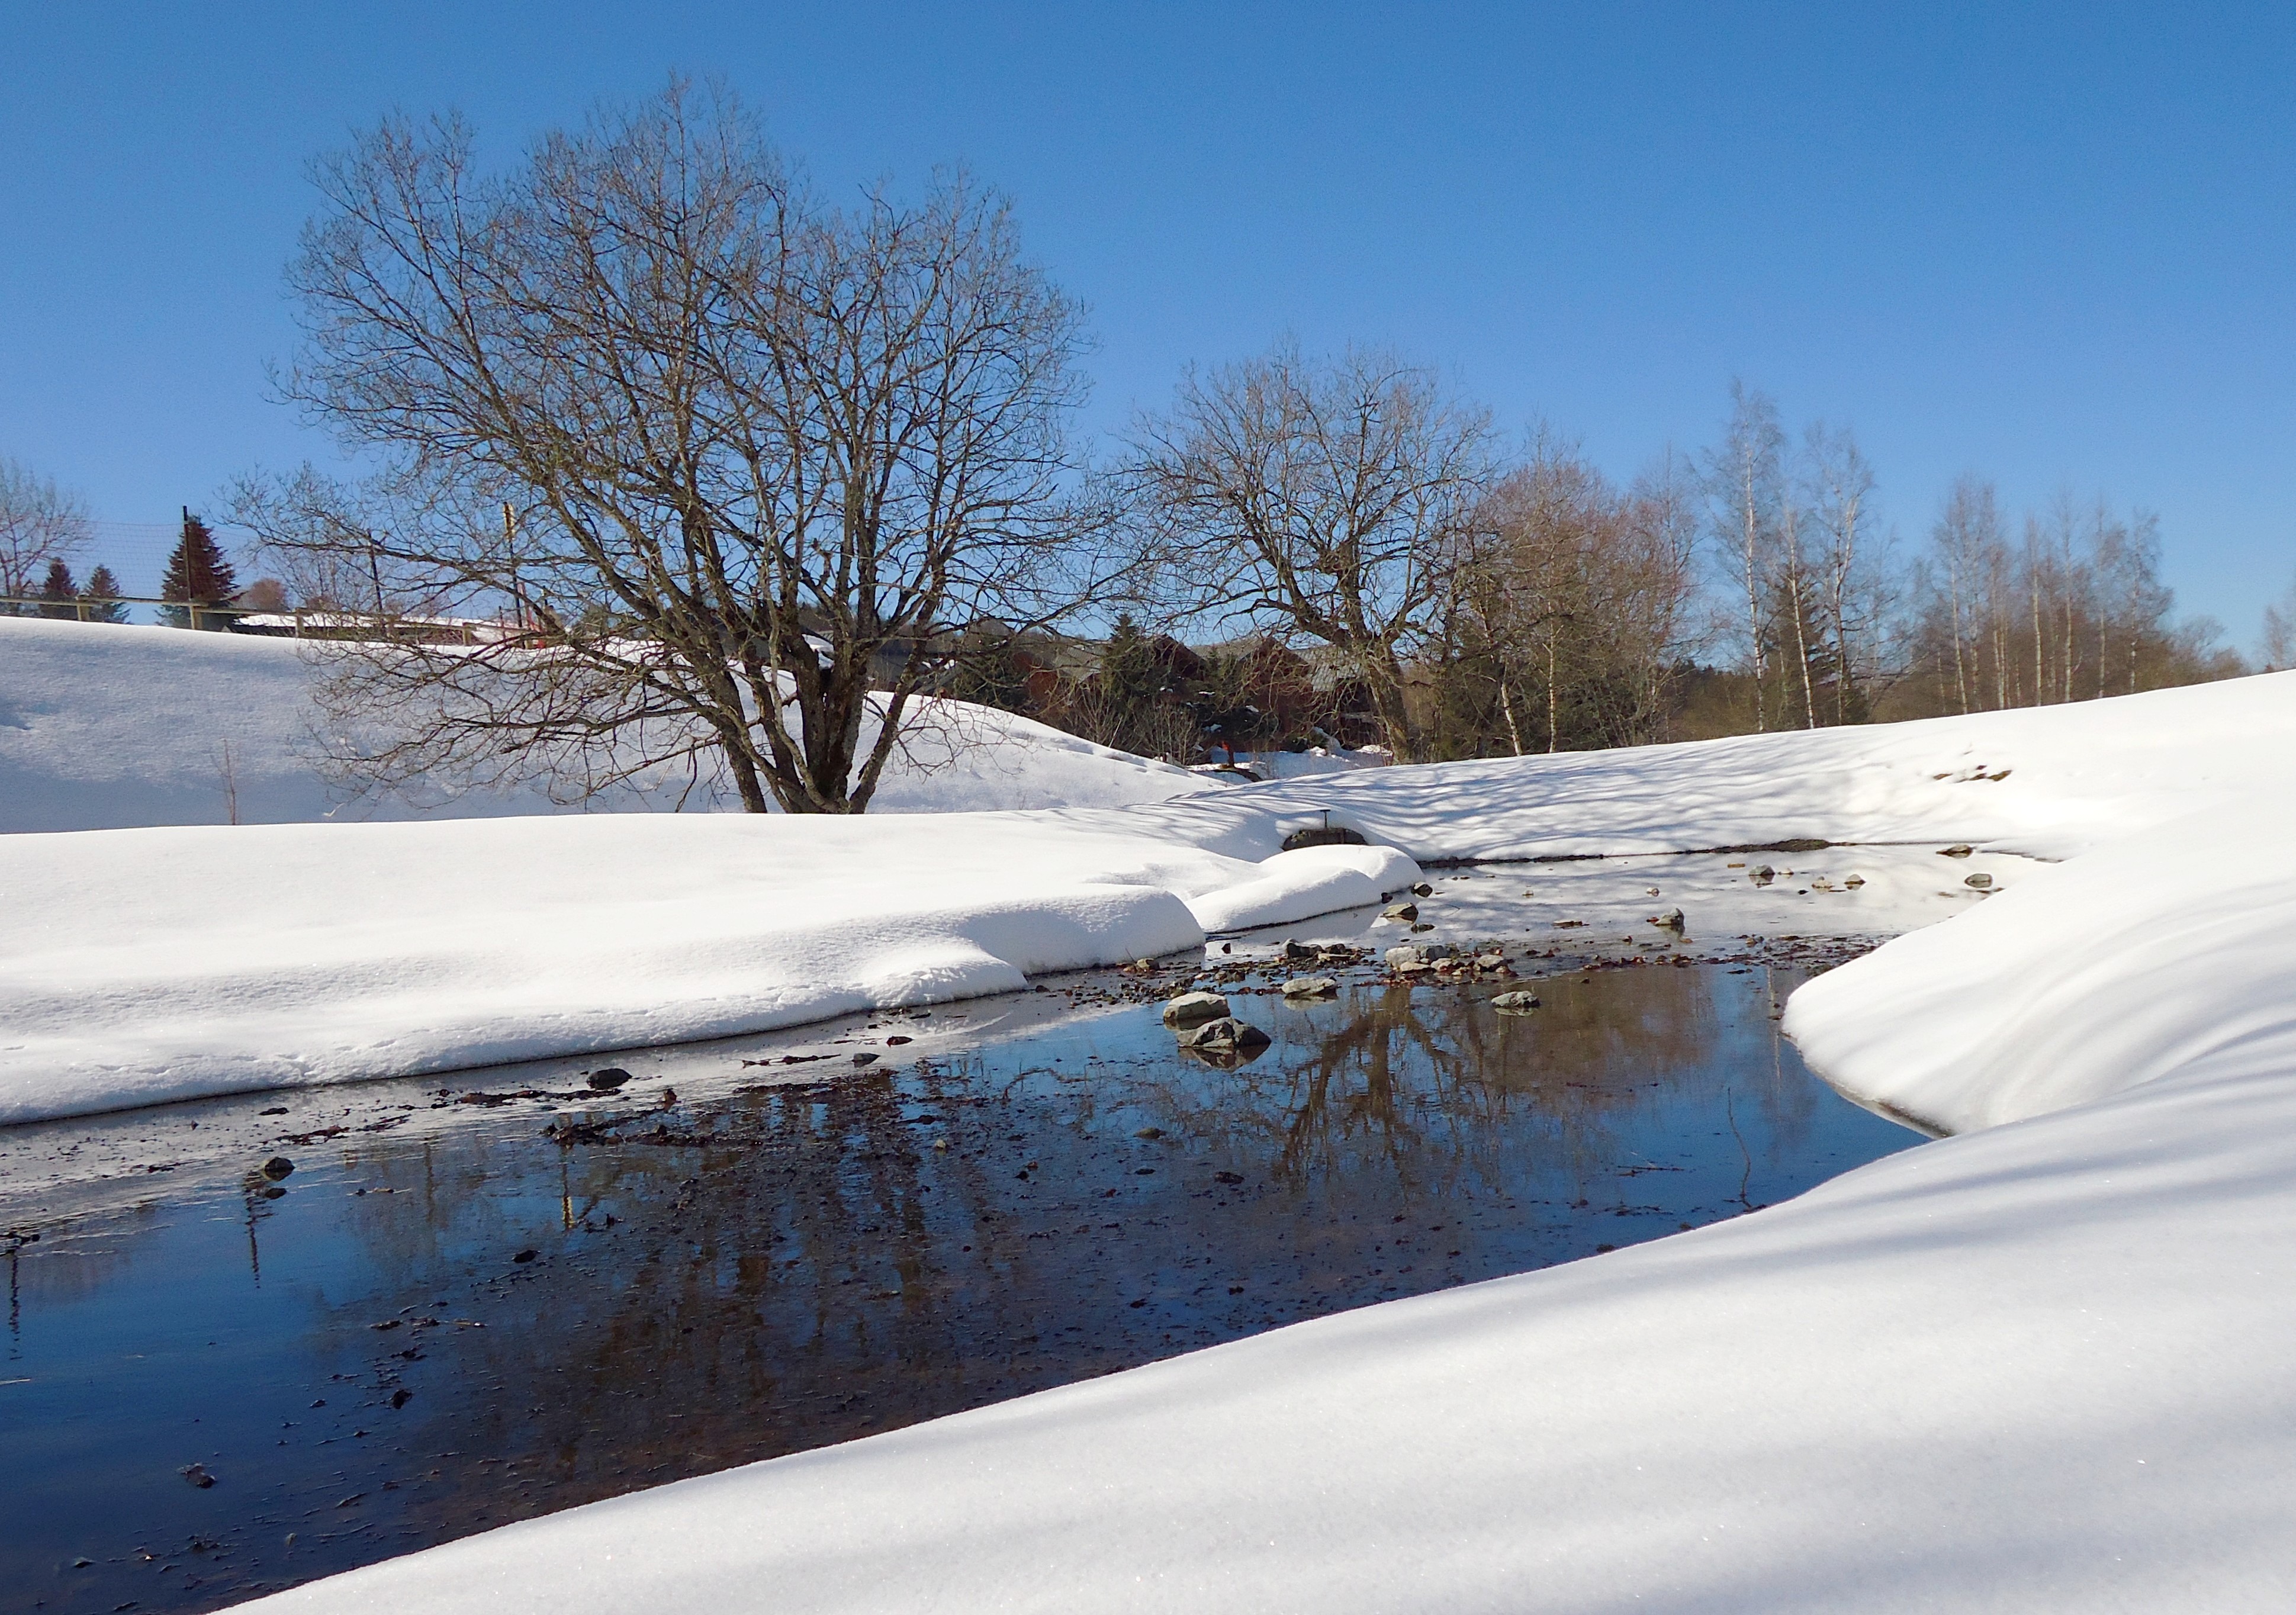
tree, water, nature, creek, snow, winter, frost, france, ice, weather, season, alps, freezing